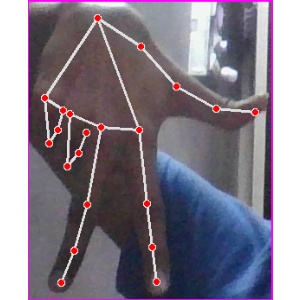
अक्षर: ग